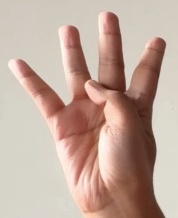
ASL sign: 4